Margate, Queensland

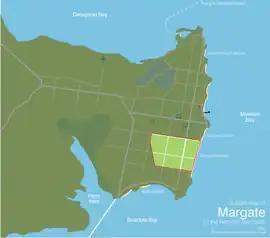
Beach, Looking South, 2012

Margate is a coastal suburb on the Redcliffe Peninsula, and, along with neighbouring coastal suburbs on the Redcliffe Peninsula, is a popular recreational destination for South East Queensland. Margate was part of the City of Redcliffe until 2008, when it was amalgamated into the Moreton Bay Region, now known as the City of Moreton Bay. In the , Margate had a population of 7,575 people.